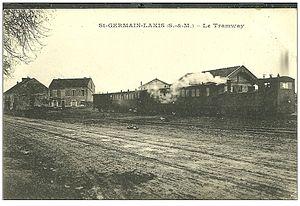
Gare de Saint-Germain-Laxis au début du XXème siècle.
Le tramway de Verneuil-l'Étang à Melun, aussi appelé tacot de Verneuil ou tramway de Verneuil, est une des lignes de chemin de fer secondaire de Seine-et-Marne, exploitée de 1901 à 1950 par la Société générale des chemins de fer économiques, dont elle constitue la première ligne dans le département. Elle reliait Melun à Verneuil-l'Étang. La longueur de la ligne était de 18,390 km accomplis en une heure sur une voie d'un mètre de large. Elle connaît une hausse de fréquentation jusqu'en 1914, la guerre désorganisant ensuite son trafic. Entre les deux guerres, l'autobus la concurrence pour le trafic de voyageurs. La ligne voit alors sa rentabilité décliner, et n'est à terme utilisée que par l'industrie sucrière, avant sa fermeture et son démantèlement.